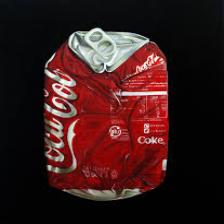
Label: cans